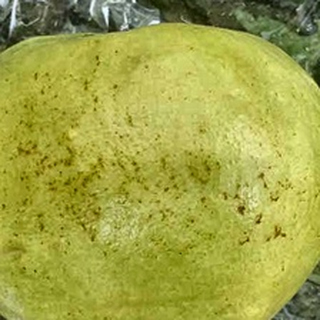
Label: healthy_guava